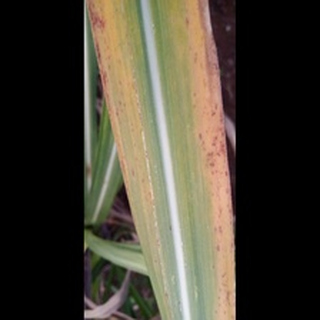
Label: sugarcane_yellow_leaf_disease